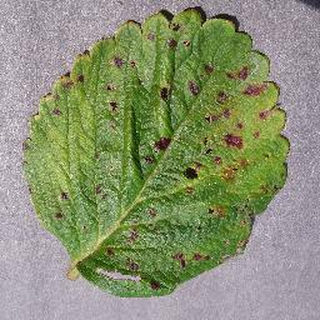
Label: strawberry_leaf_scorch